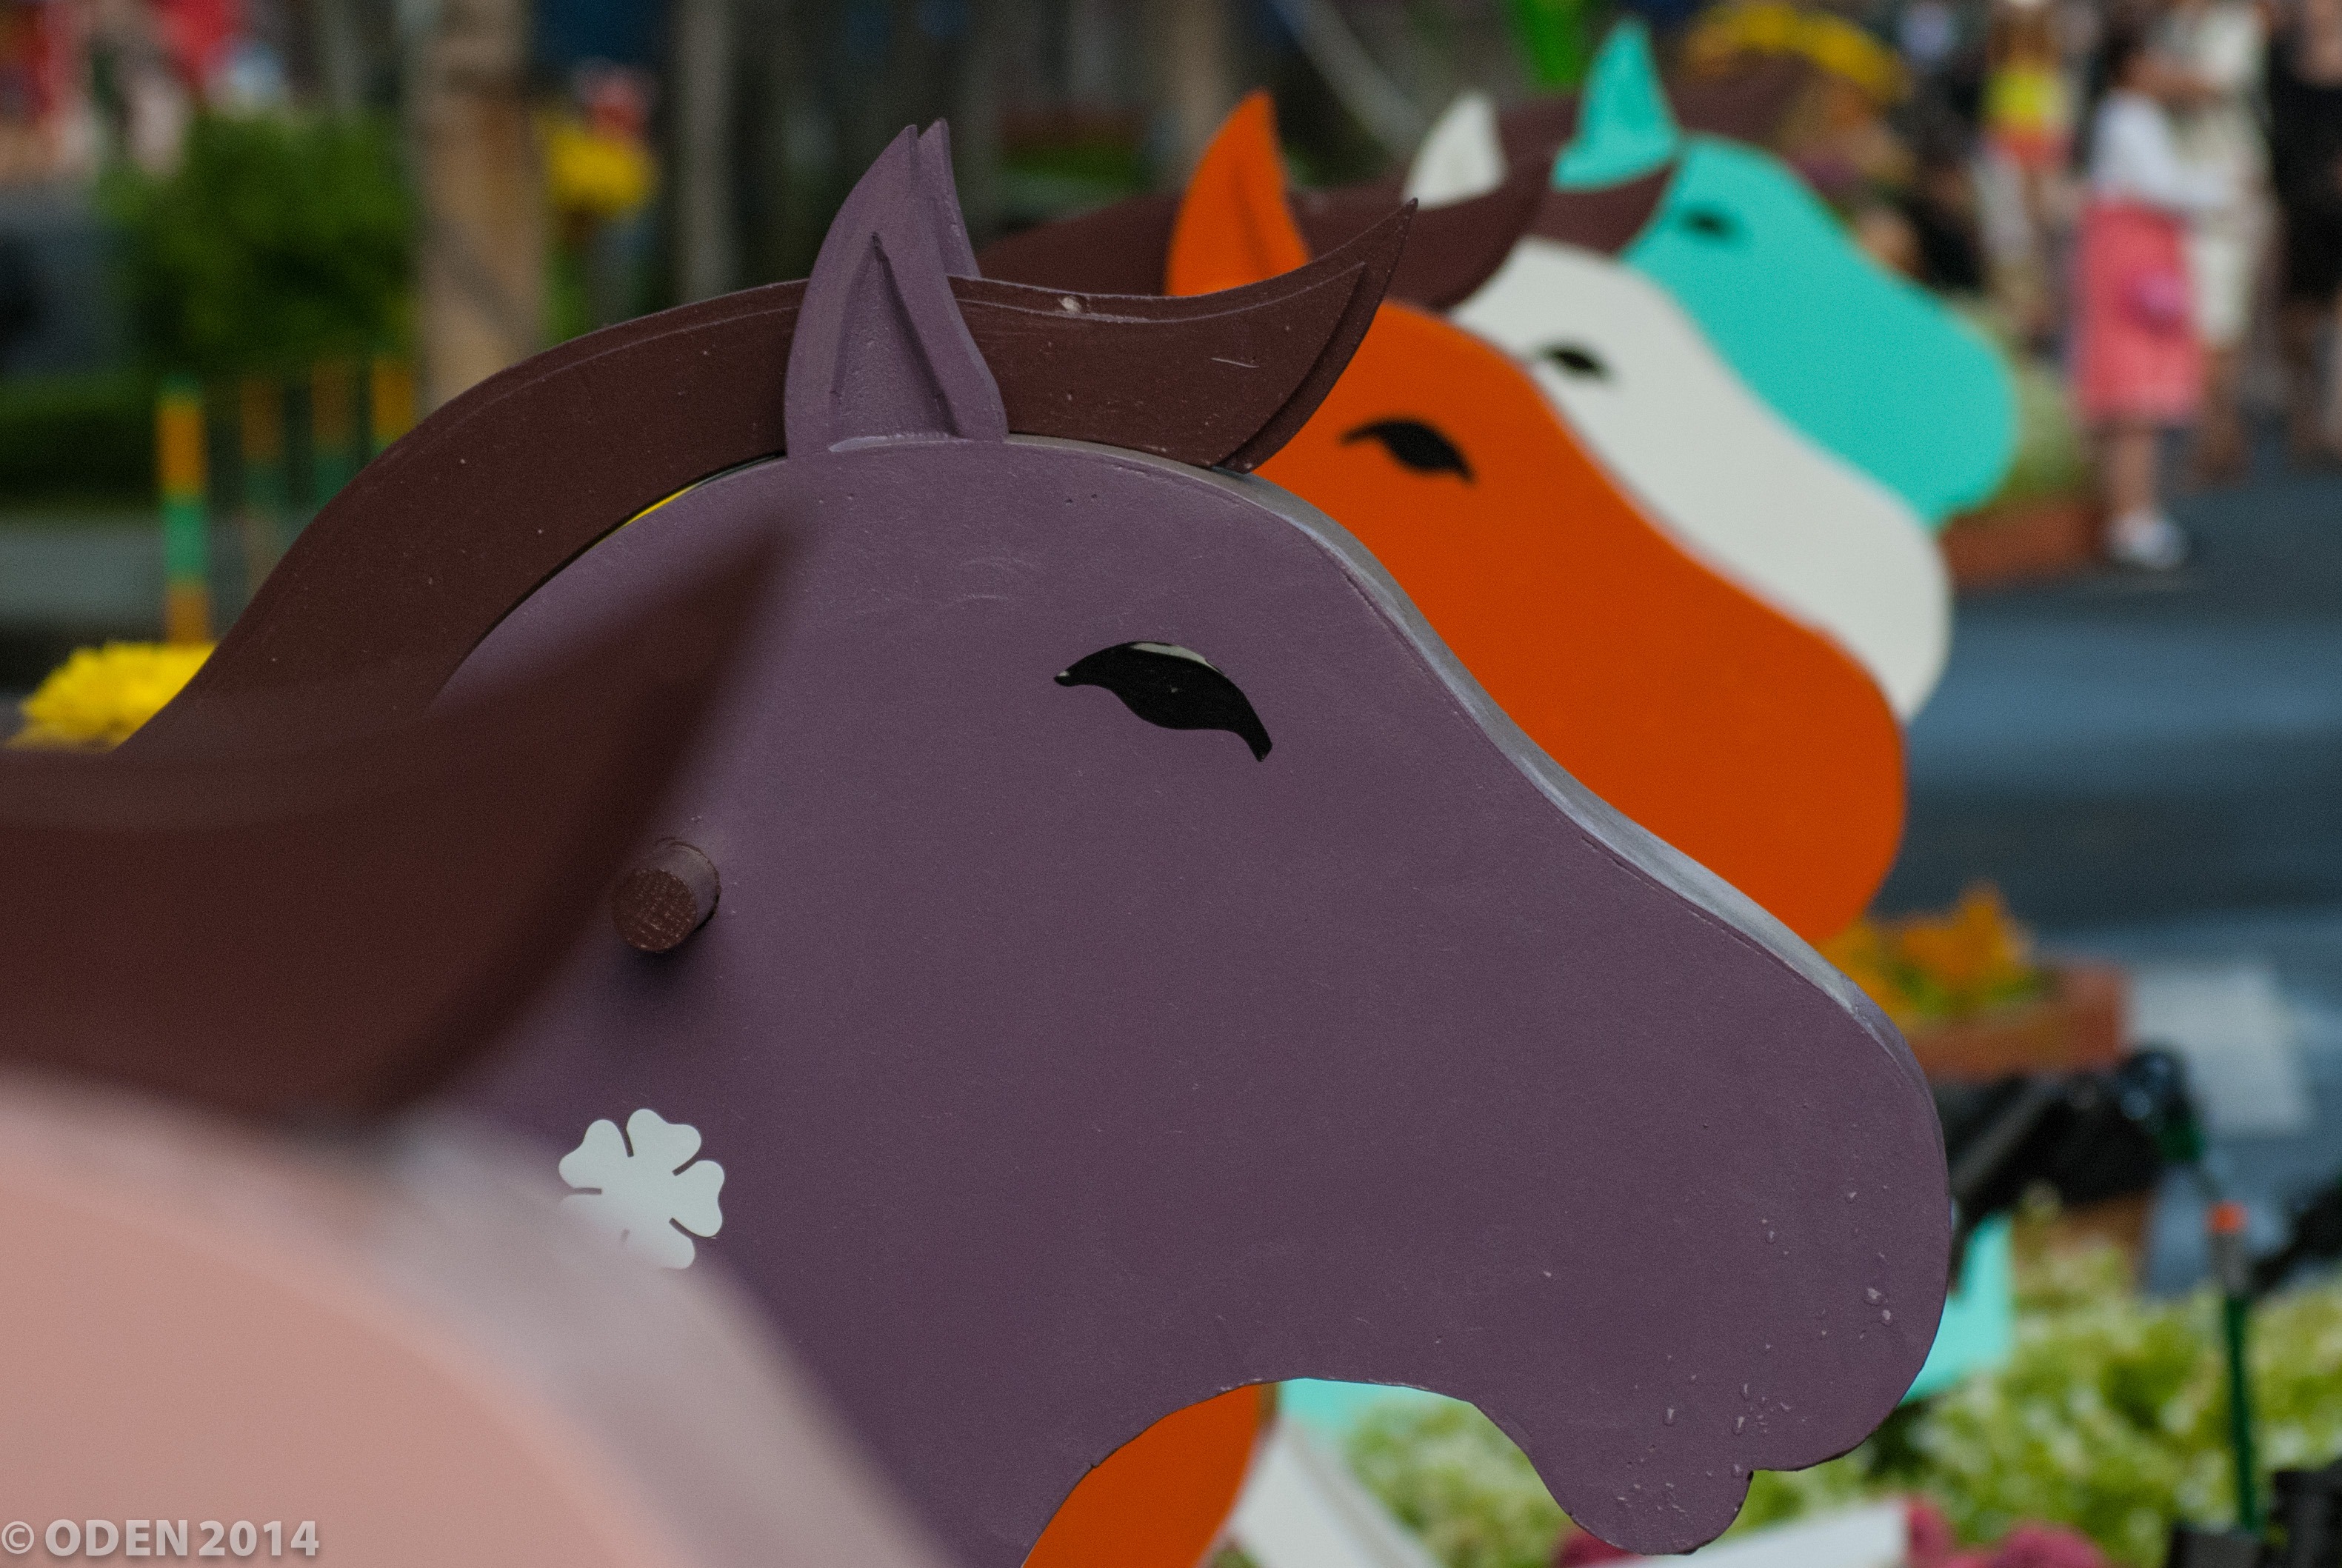
play, flower, animal, color, toy, childhood, horses, art, fun, wooden, horse head